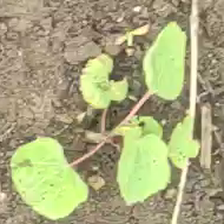
Weed species: Little_Mallow(Malva parviflora)